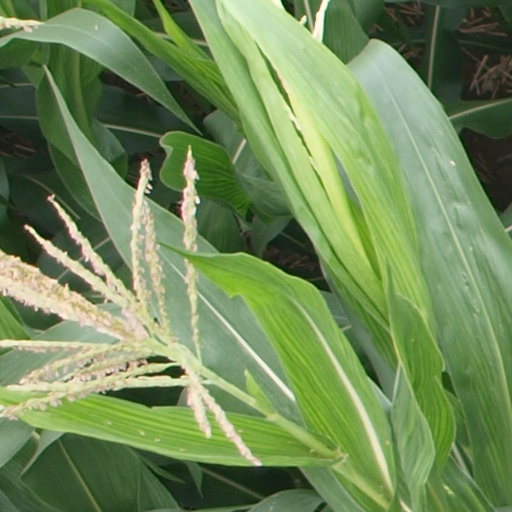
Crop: maize; corn